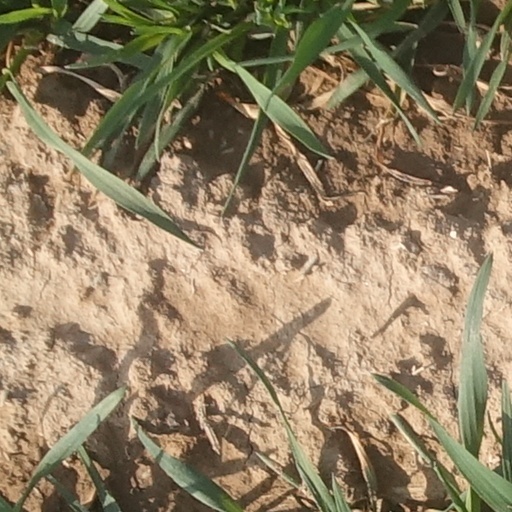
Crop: wheat